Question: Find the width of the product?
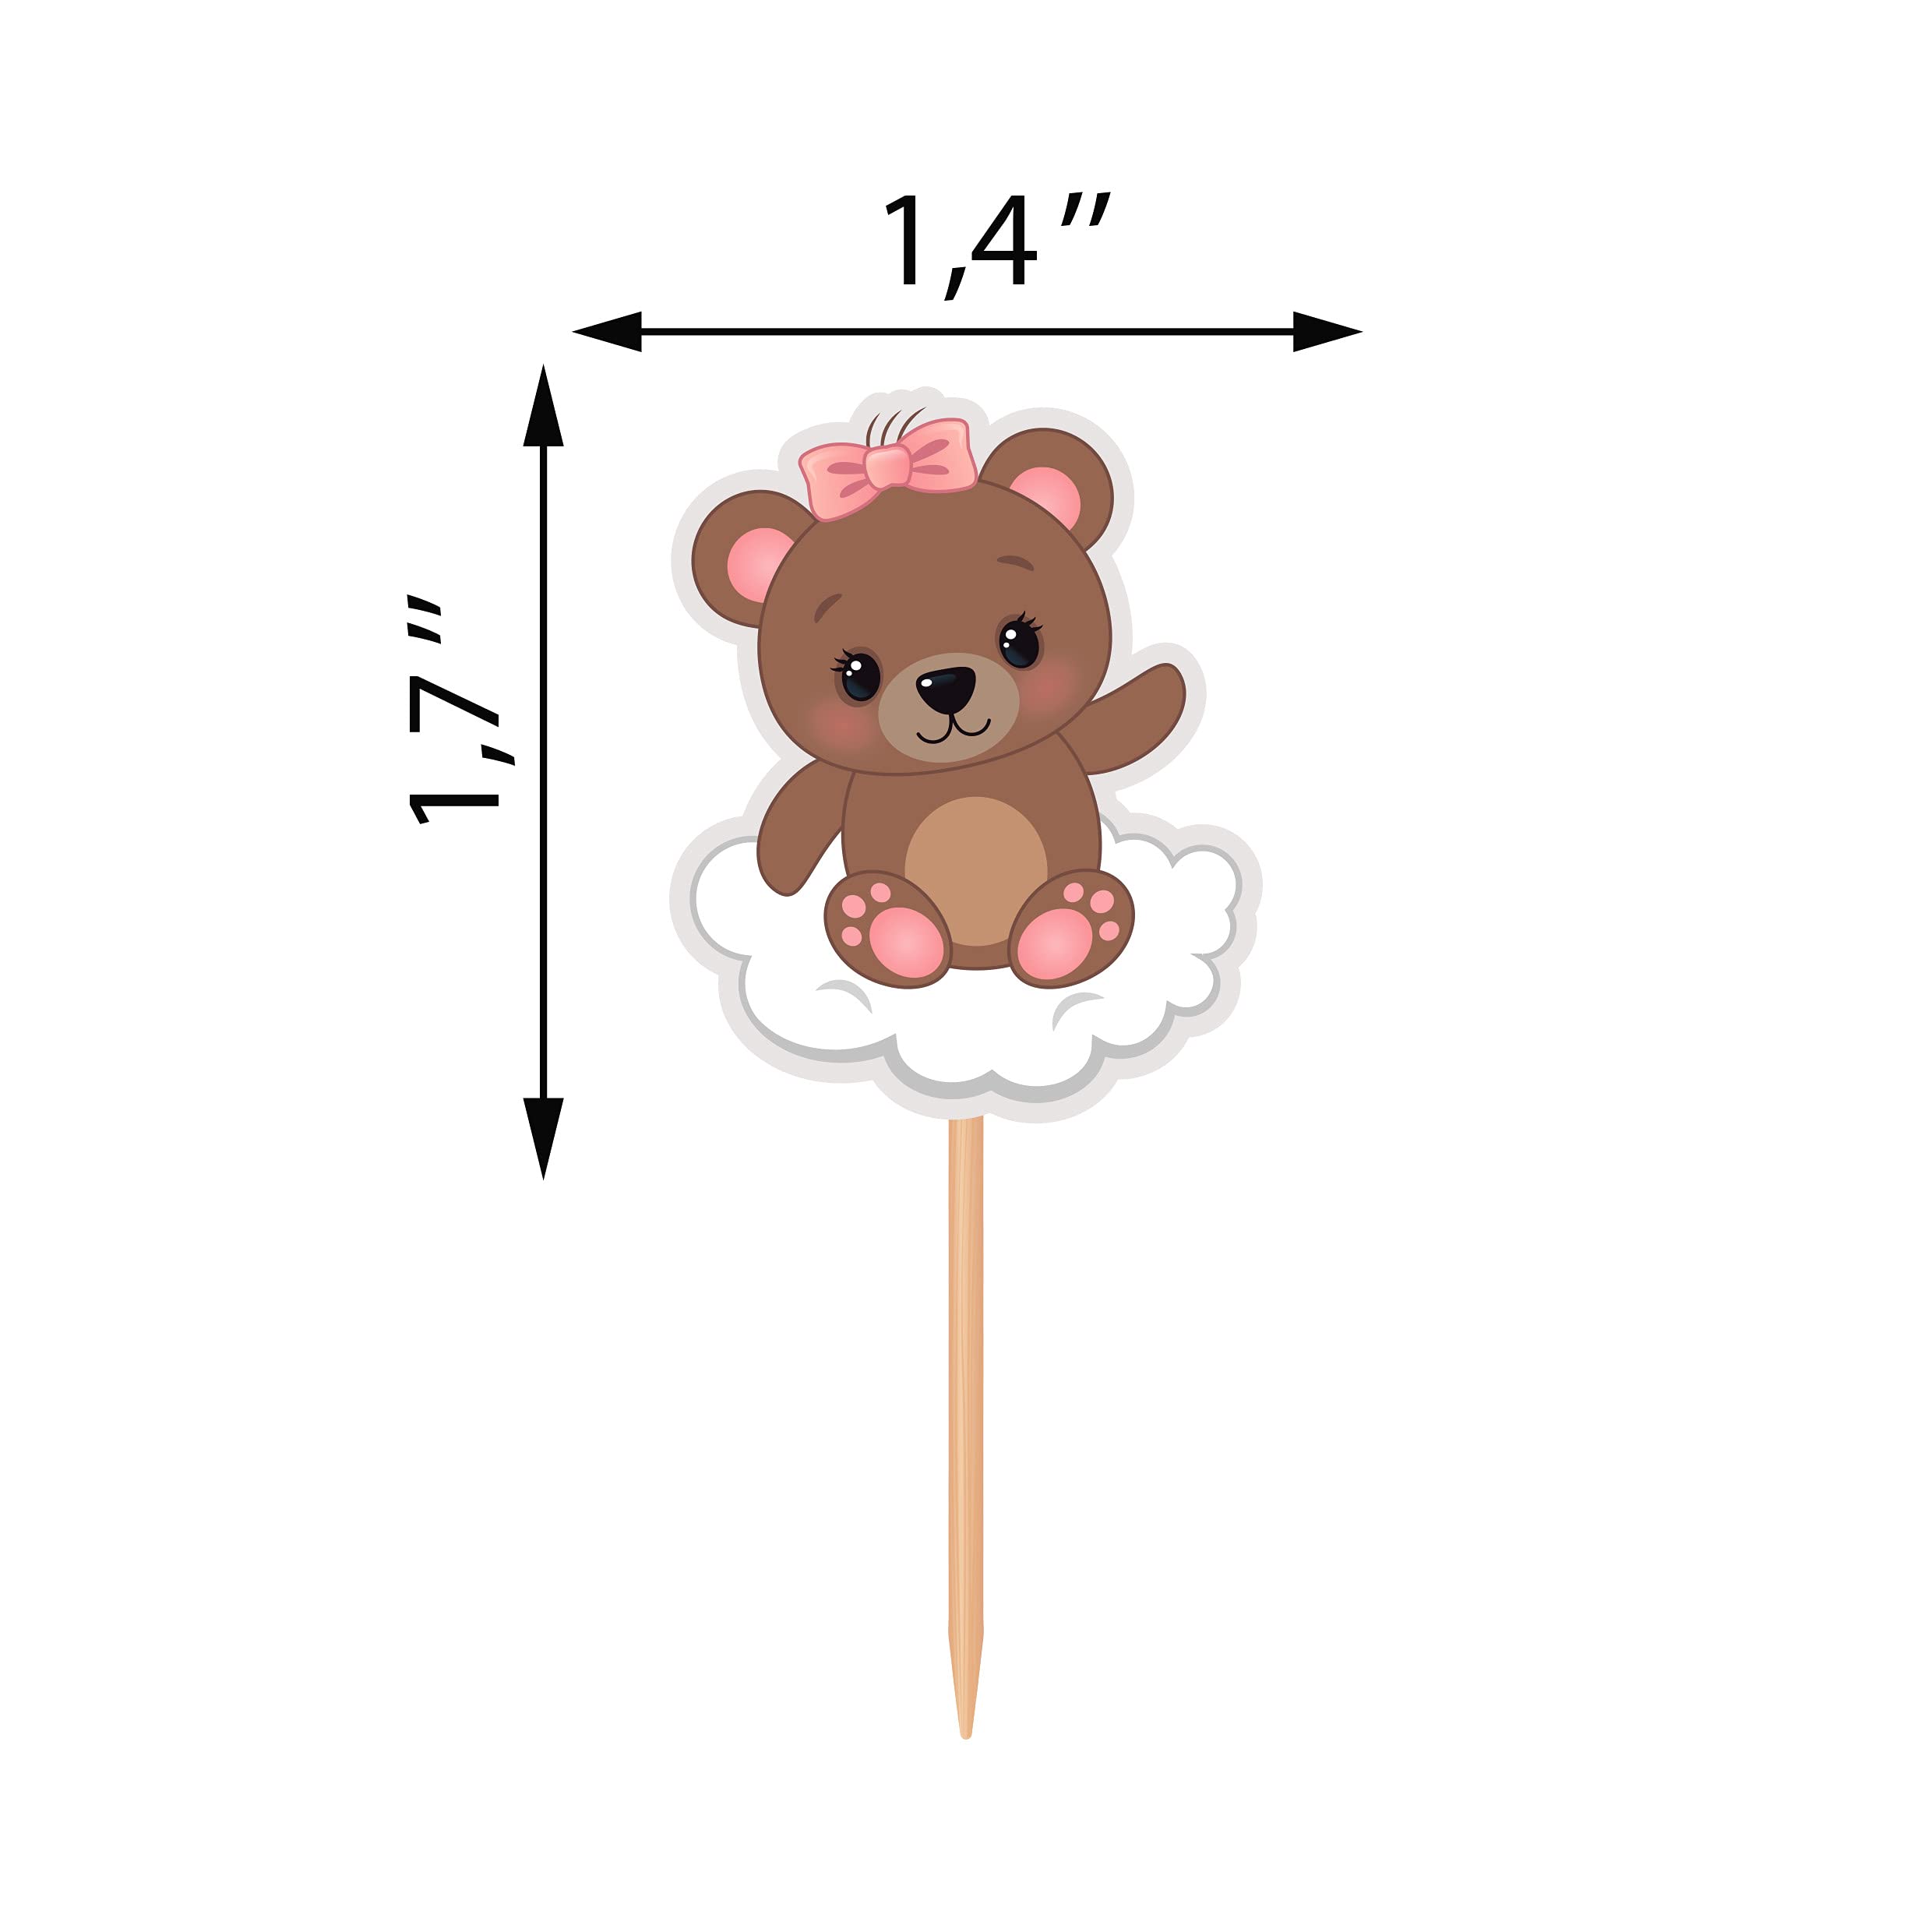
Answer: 1.4 inch